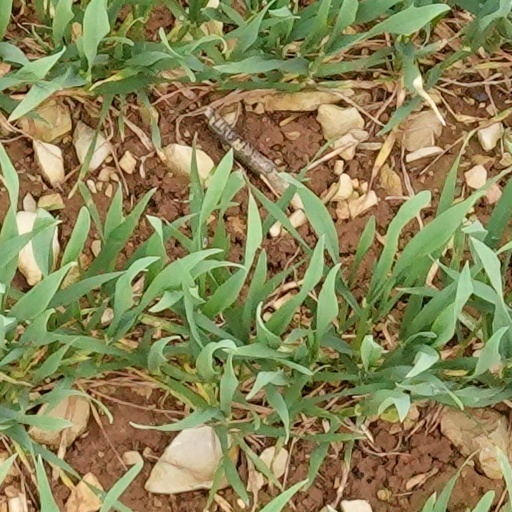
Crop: wheat